George Peter Alexander Healy

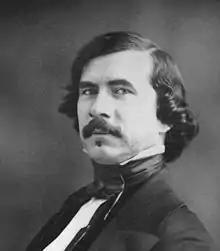
A photograph of Healy by Southworth & Hawes

George Peter Alexander Healy (July 15, 1813 – June 24, 1894) was an American portrait painter. He was one of the most prolific and popular painters of his day, and his sitters included many of the eminent personages of his time. Born in Boston, he studied in Europe, and over his lifetime had studios in Paris and Chicago.